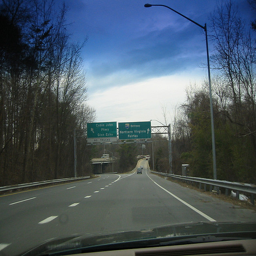
Street signs on freeway with trees and sky
A couple of large signs over a street.
A three lane highway breaks off to the left and the right.
there are two highway signs that show different directions
Someone travelling on a road seeing traffic signs.